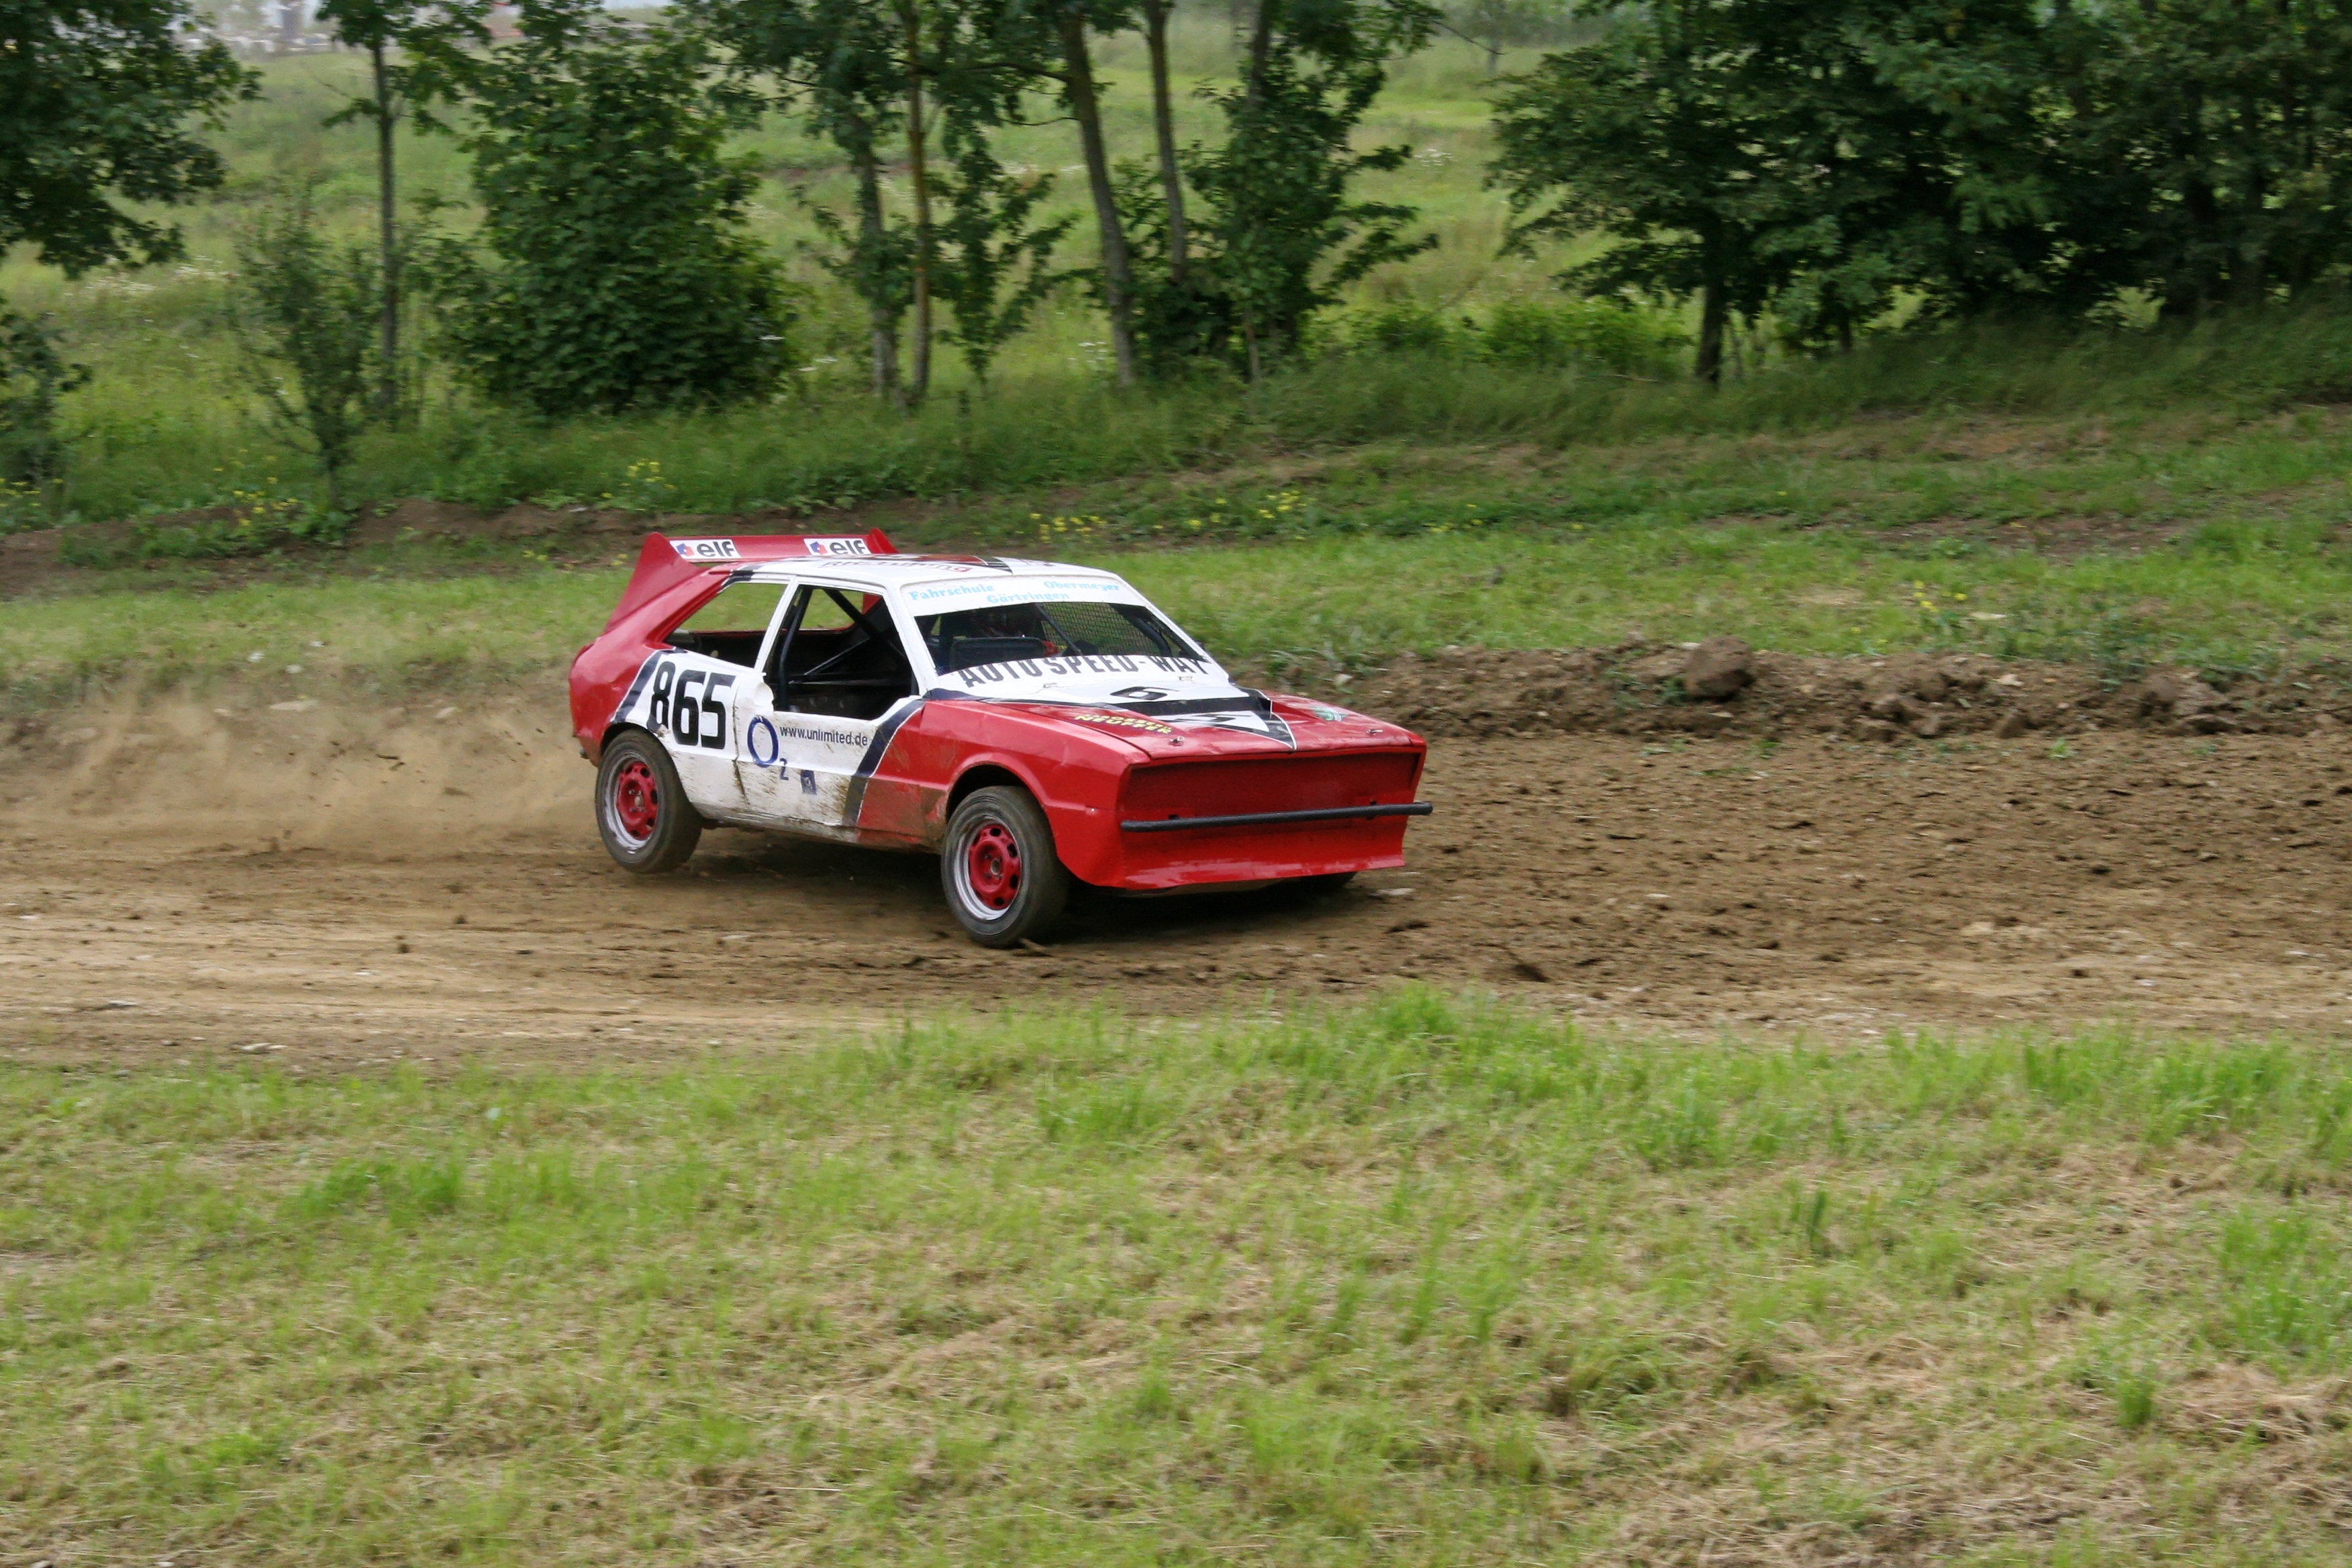
car, vw, volkswagen, vehicle, auto, speed, automotive, race car, race, sports, racing, scirocco, race track, rally, motorsport, racing car, car racing, auto racing, autocross, automobile make, off roading, stock car racing, rallycross, dirt track racing, rallying, off road racing, world rally championship